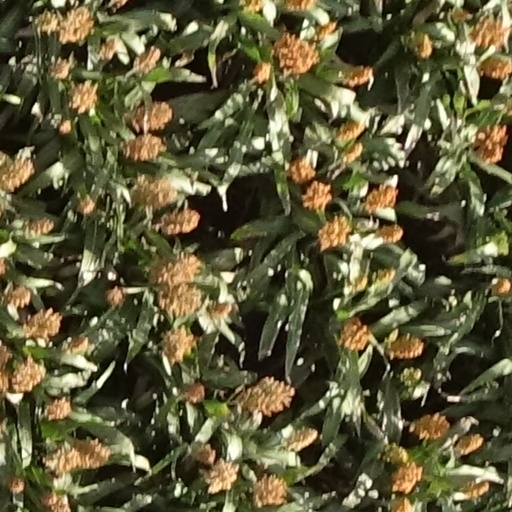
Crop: sorghum